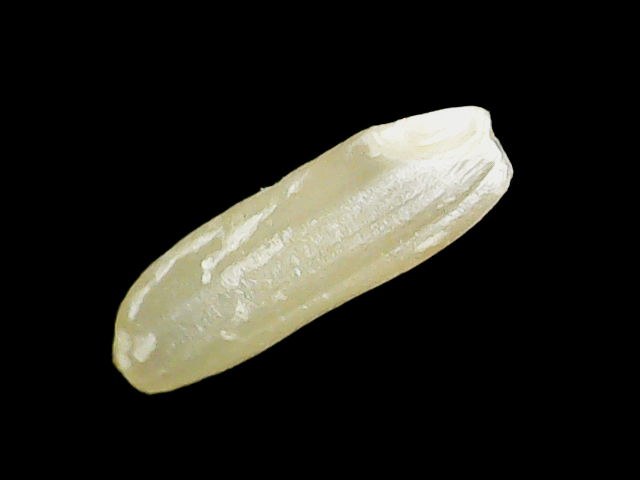
Rice variety: Binadhan16